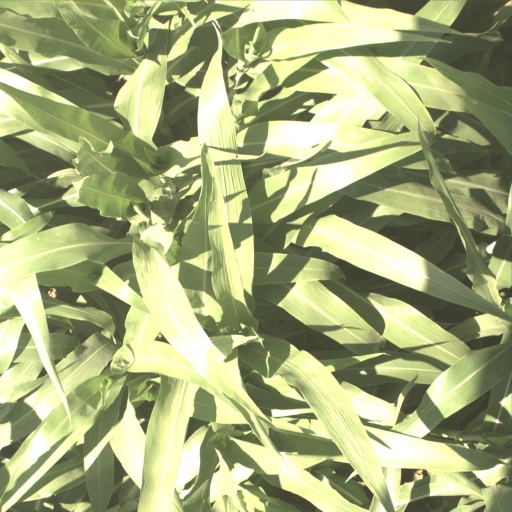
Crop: sorghum